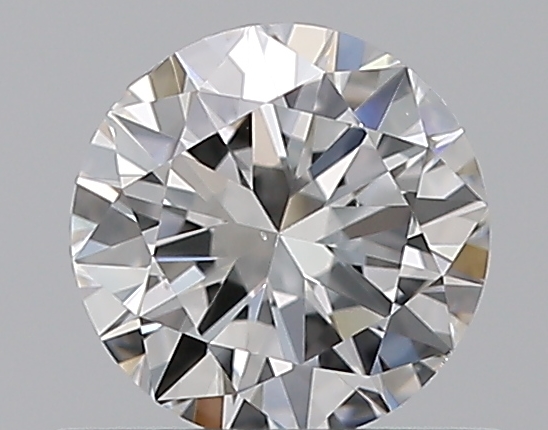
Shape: round
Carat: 0.5
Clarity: VS2
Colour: F
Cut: VG
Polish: EX
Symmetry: VG
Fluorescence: F
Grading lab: GIA
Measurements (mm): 5.05 x 5.07 x 3.08